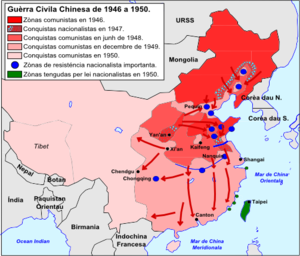
La république de Chine est l'appellation du régime qui a dirigé la Chine à partir de 1912 après la chute du régime impérial succédant ainsi à la dynastie Qing qui régnait sur l'Empire depuis 1644.
La guerre civile chinoise est un conflit armé qui opposa le Kuomintang et le Parti communiste chinois ou Gongchandang entre 1927 et 1950. Les combats furent interrompus par la seconde guerre sino-japonaise et reprirent ensuite. Il est possible de dater la fin du conflit en 1949, avec la proclamation de la république populaire de Chine, ou en 1950, avec les derniers combats entre le nouveau régime communiste de Chine continentale et le nouveau gouvernement nationaliste de Taïwan.